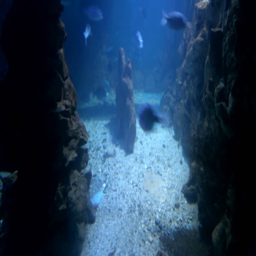
person fishes swimming on the seabed , with the light above